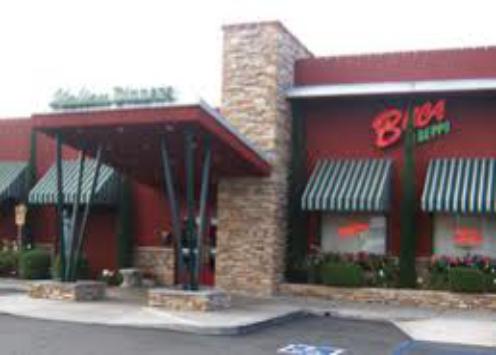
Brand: Buca di Beppo
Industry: Food